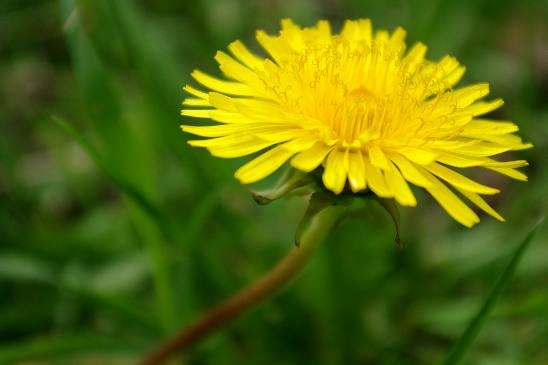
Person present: No